Ernest Sauld

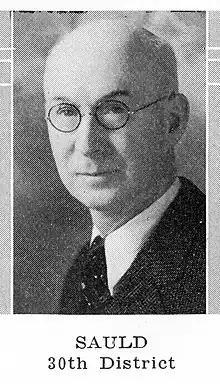
Ernest George Sauld

Born in the Grand Duchy of Luxembourg, he graduated from Iron Mountain High School in Iron Mountain, Michigan. Sauld was in the hotel and real estate business and was a merchant in Pembine, Wisconsin. He served in local government. Sauld served in the Wisconsin State Senate from 1937 to 1941 as a Democrat. He died in Pembine, Wisconsin.